Nestene Consciousness and Autons

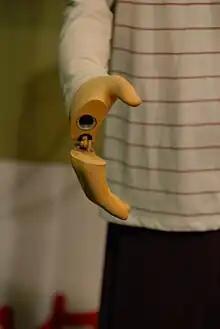
An Auton weapon in the show's revival, as shown at the Doctor Who Experience

The Nestene Consciousness is a formless entity that is non-corporeal, and possesses the ability to control and manipulate plastic. The Autons are living plastic mannequins, which the Nestene uses as its footsoldiers, with Autons having guns built into their hands in order to attack. The Nestene Consciousness and the Autons first appeared in 1970's "Spearhead from Space", where the Nestene attempts to invade the Earth. The Nestene, utilising their abilites to control plastic, manipulate plastic replicas of humans called Autons to do its bidding. The Third Doctor is attacked by a plastic, tentacled form used by the Nestenes, but Liz is able to shut down the Consciousness, rendering the Autons inert and thwarting the invasion. The Nestenes later attempt invasion again in the 1971 serial "Terror of the Autons", where they team up with the Master, another enemy of the Doctor, to invade the planet. The Nestenes use various plastic objects to aid in the invasion, but are thwarted when the Doctor is able to convince the Master that the Nestenes will betray the Master after Earth is secured, with the Master teaming up with the Doctor to send the Nestenes into space.